Hessam Abrishami

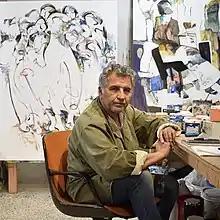
Hessam Abrishami (2020)

Hessam Abrishami (born 1951) is an Iranian-born American artist, he works in multiple media including painting and sculpture. He currently lives in Miami, Florida; and has previously lived in Los Angeles, California; Perugia, Italy; and Shiraz, Iran.